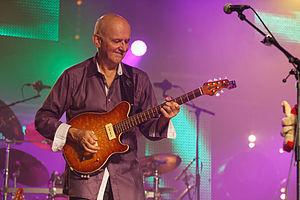
Dan Ar Braz et le bagad Kemper en concert à l'espace Gradlon lors du festival de Cornouaille 2013, à l’occasion des 90 ans du Cornouaille et des 20 ans de la création de l’Héritage des Celtes.
Dan Ar Braz [ˈdãːnː ar ˈbrɑːs], né Daniel Le Bras le 15 janvier 1949 à Quimper, Finistère, est un guitariste auteur-compositeur-interprète français d'origine et de culture bretonnes. La majeure partie de son œuvre relève de la musique celtique électrique. Bercé par les sons rock des Shadows ou des Stones, il débute dans plusieurs orchestres de bals et en tant que rockeur ou folk singer.